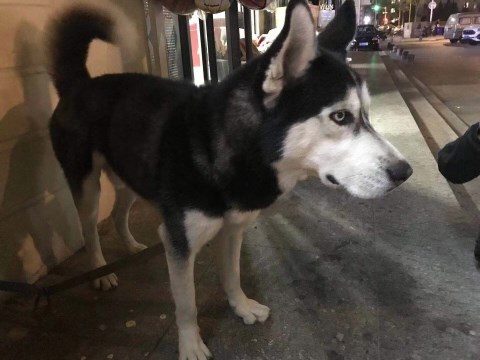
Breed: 1160-n000003-Siberian_husky